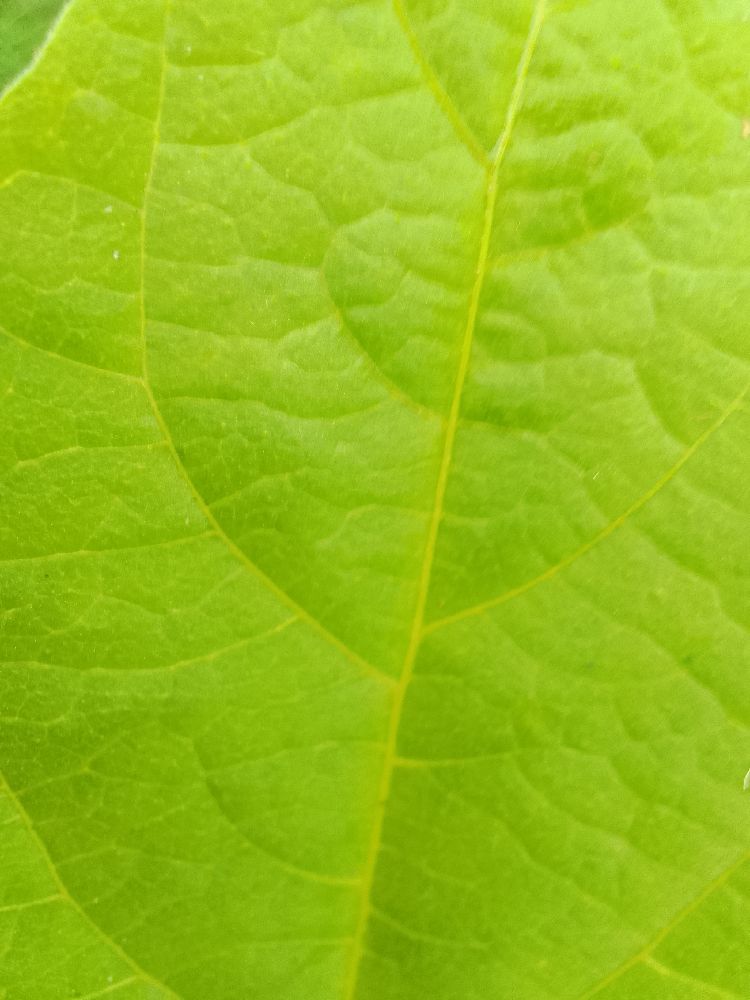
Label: healthy